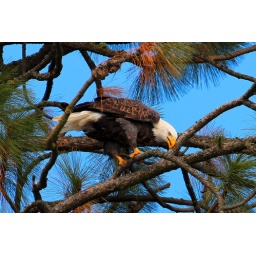
After lunch this bird rubbed his beak on the tree to clean off all the left over fish.